Describe the emotion expressed in this image:  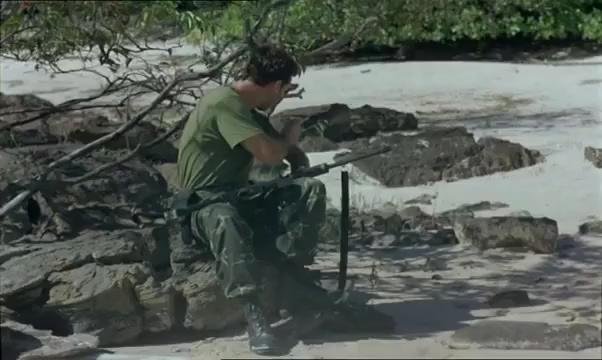
This person displays Suffering, valence and arousal with low intensity.